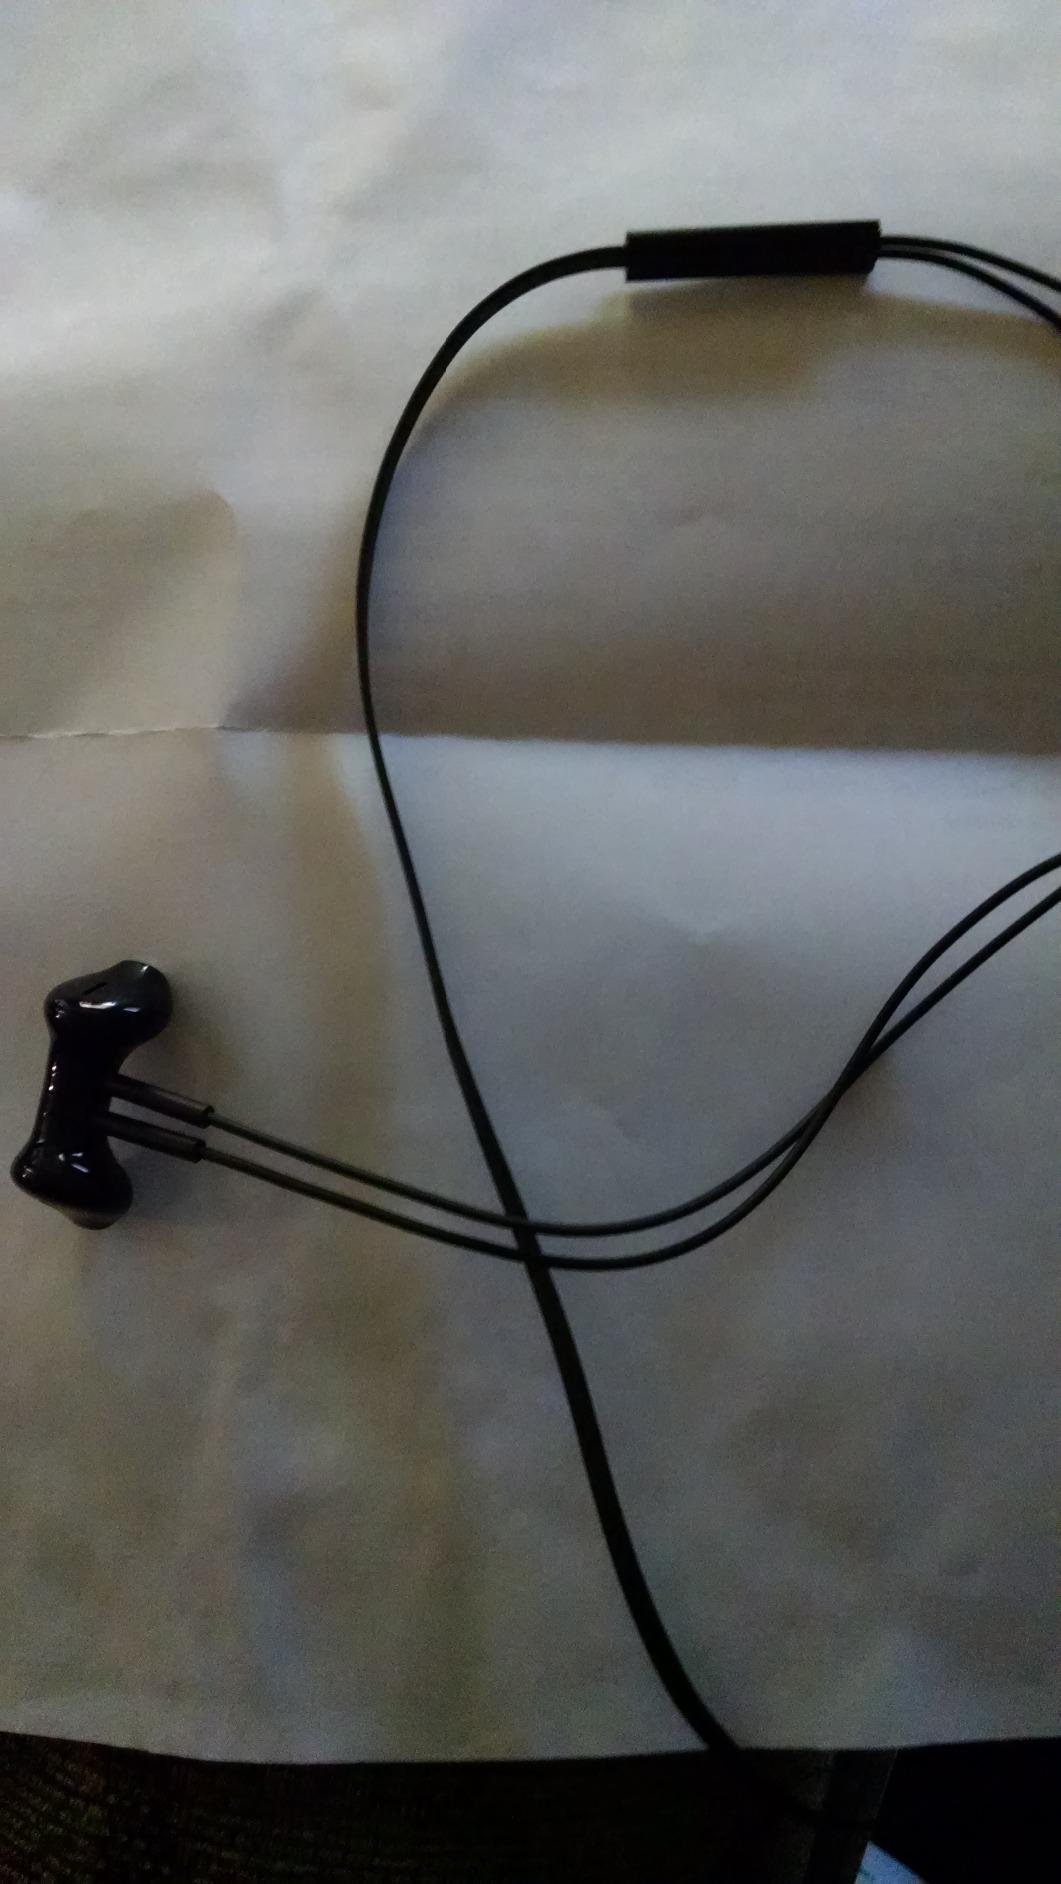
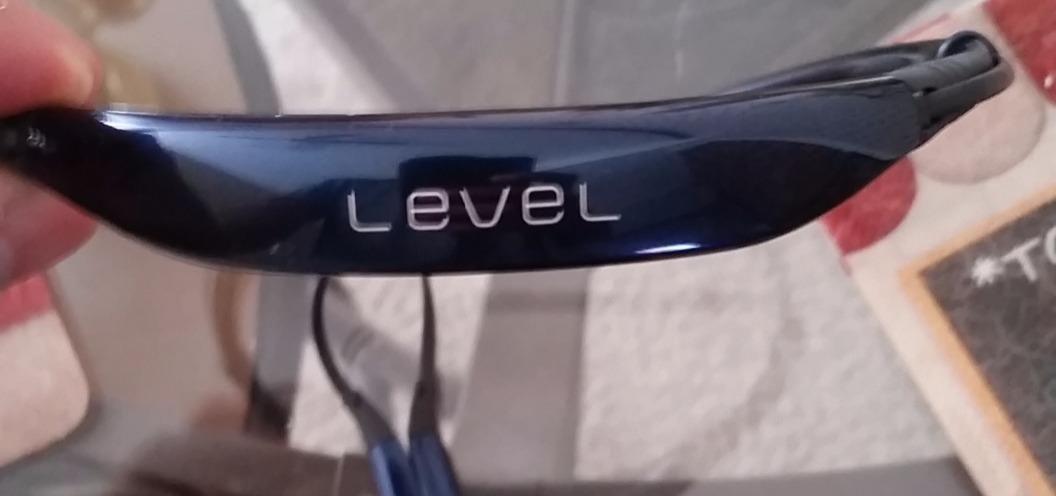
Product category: headphones
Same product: no